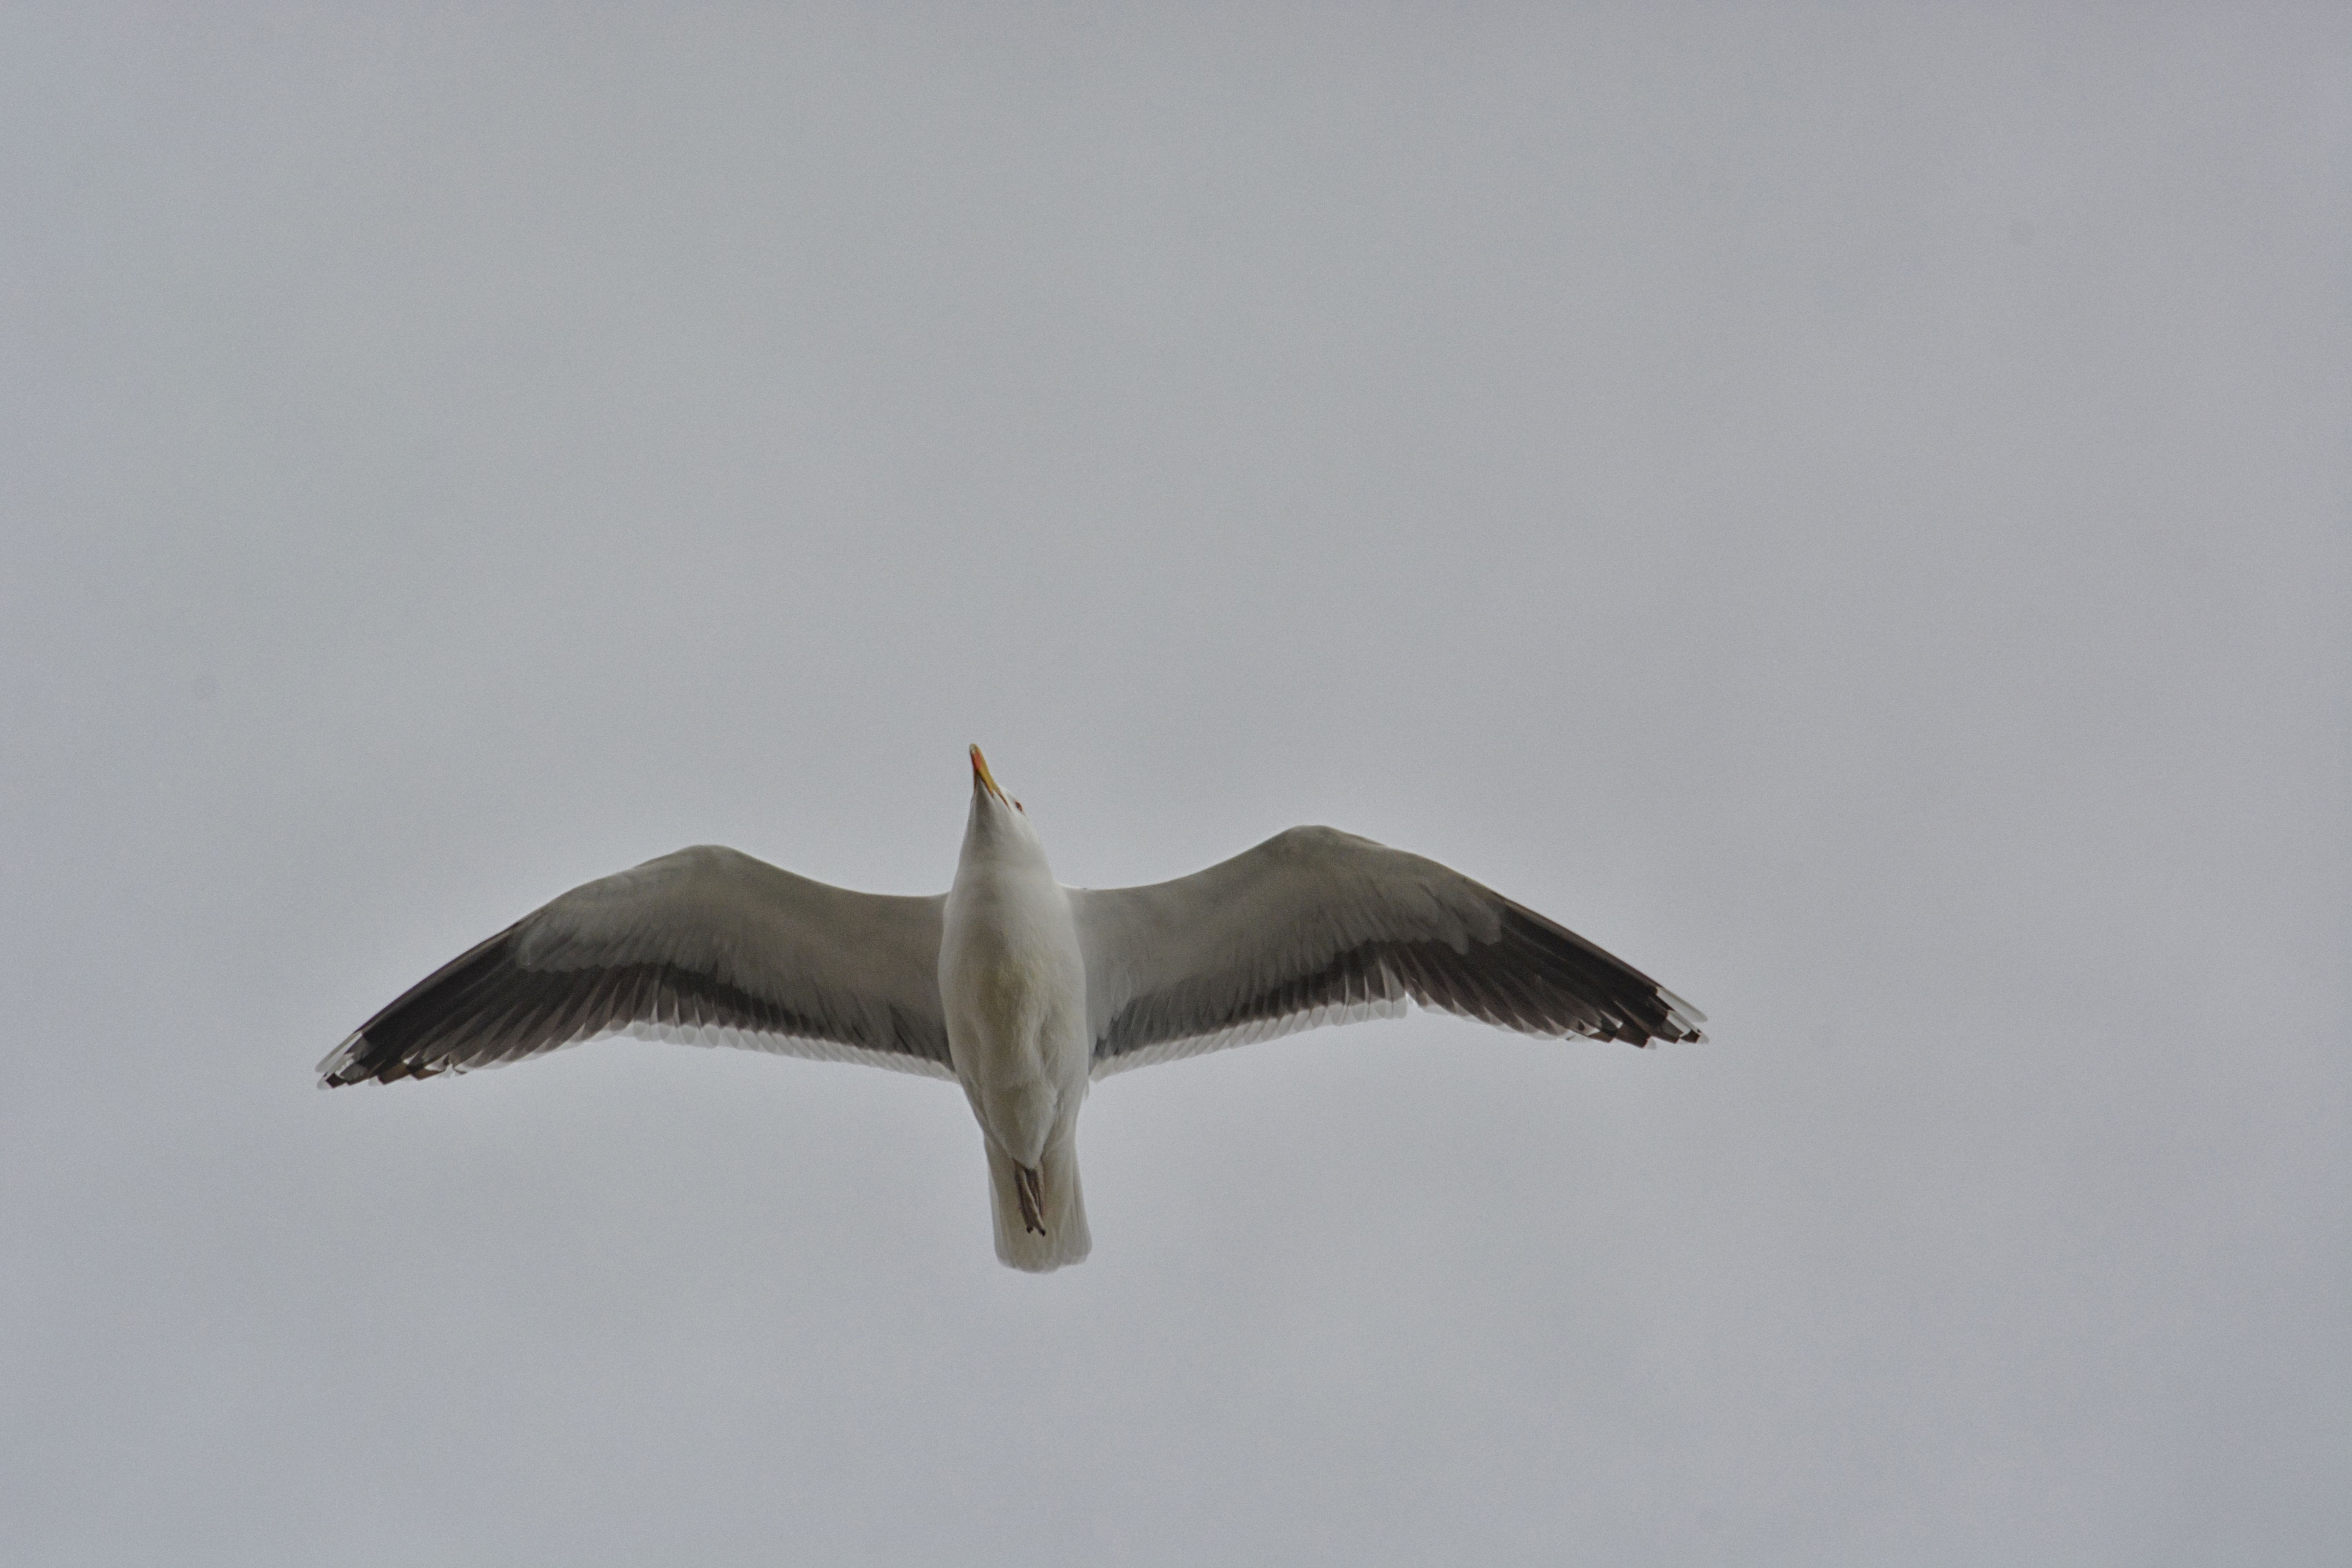
sea, nature, bird, wing, sky, animal, seabird, wild, gull, beak, flight, freedom, fauna, sea bird, ornithology, animals, vertebrate, crow flies, charadriiformes, european herring gull